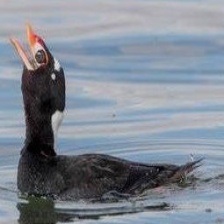
Species: SURF SCOTER
Scientific name: MELANITTA PERSPICILLATA
ImageNet parent category: drake